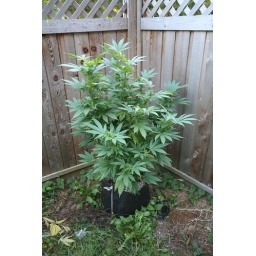
Female Purps pot plant on Vancouver Island in British Columbia, Canada